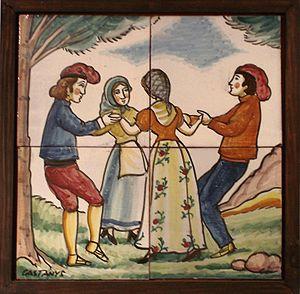
Baixant de la Font del Gat est une sardane populaire d'Enric Morera i Viura composée en 1926, sur un texte Antoni Vives i Batlle, lui-même dérivé d'une œuvre de Joan Amich La Marieta de l'ull viu. Outre la sardane, la musique et son texte furent adaptés à de nombreux contextes dont la comptine enfantine. La chanson fait référence à la célèbre Font del gat sur le versant de Montjuïc.